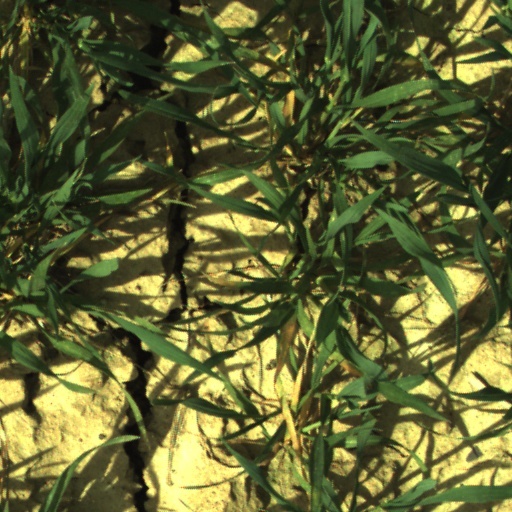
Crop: wheat